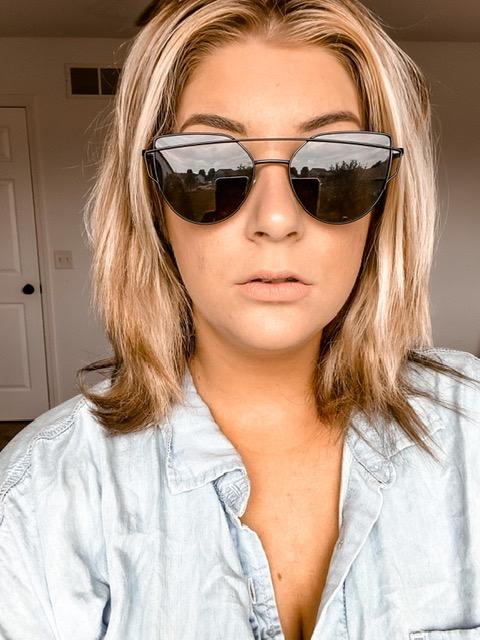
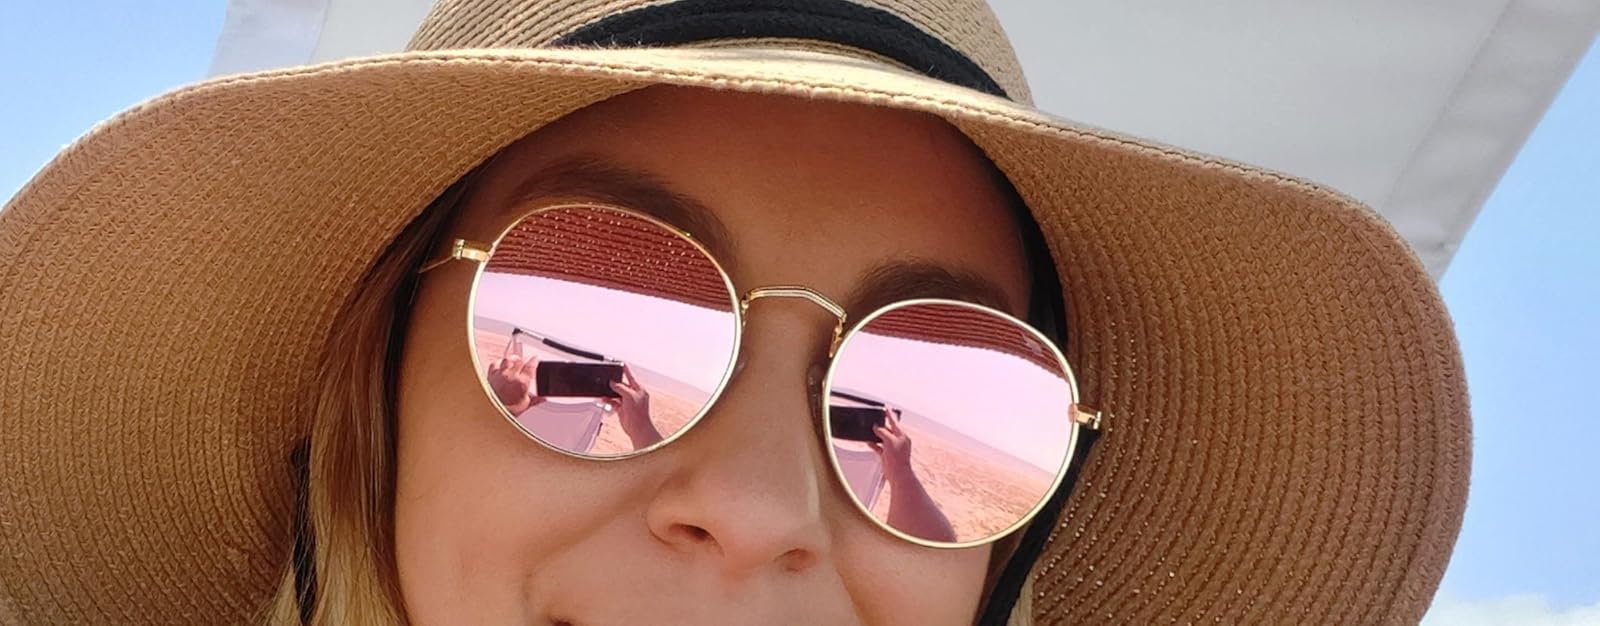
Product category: accessories_sunglasses
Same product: no